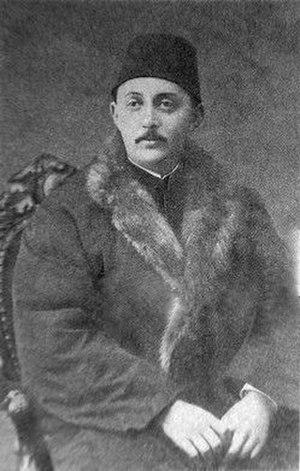
33e sultan de l'Empire ottoman et calife 112ème de l'Islam
En 632, à la mort de Mahomet, prophète de l'islam, c'est un calife qui prend le commandement des musulmans.
Ceci est une liste des règnes les plus courts.
Mourad V ou Murad V, né le 21 septembre 1840 et mort le 29 août 1904, fut sultan de l'Empire ottoman pendant trois mois du 30 mai 1876 au 31 août 1876. Il était le fils d'Abdülmecid Iᵉʳ et le neveu de son prédécesseur direct Abdülaziz.